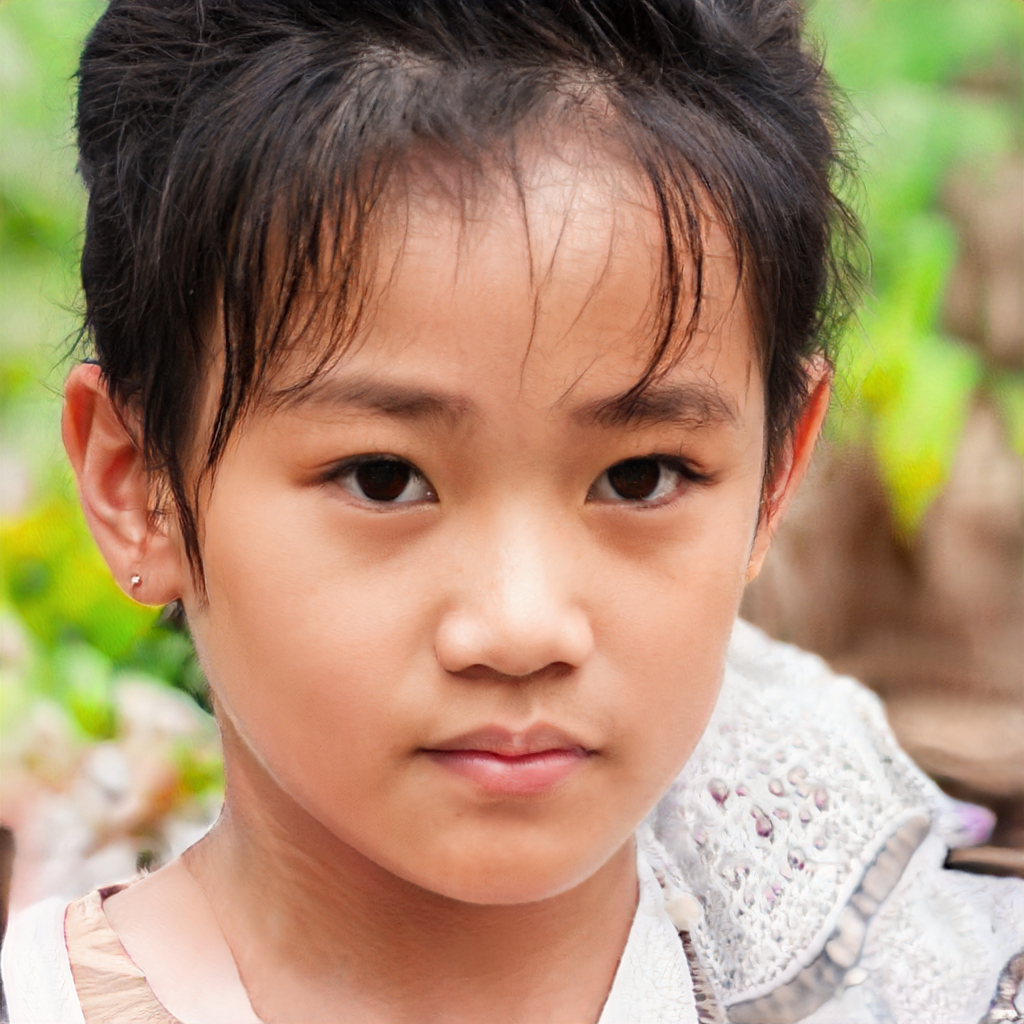
Gender: Female